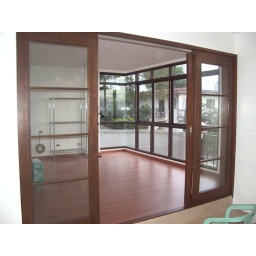
My house on the hill in Antipolo.